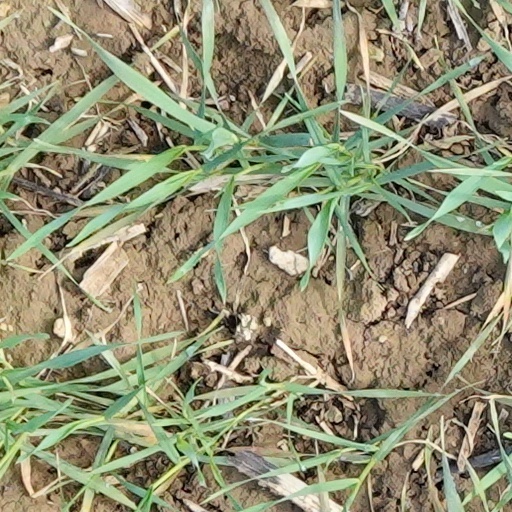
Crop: wheat